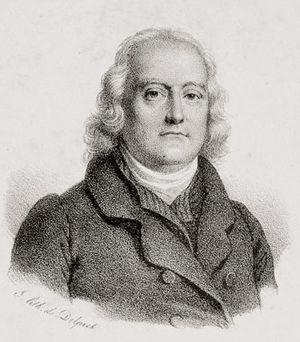
François-Séraphin Delpech, né dans le quartier de Chaillot de Paris en 1778 et mort dans cette ville le 25 avril 1825, est un critique d'art, dessinateur et lithographe français célèbre pour ses portraits gravés de personnages historiques et contemporains de son temps.
Le département de l'Ardèche est un département français situé dans la région Auvergne-Rhône-Alpes. Sa préfecture est Privas. Il doit son nom à la rivière Ardèche qui le traverse d'ouest en est, ses habitants s'appellent les Ardéchois. Il est composé de 335 communes au 1ᵉʳ janvier 2020. L'Insee et la Poste lui attribuent le code 07.